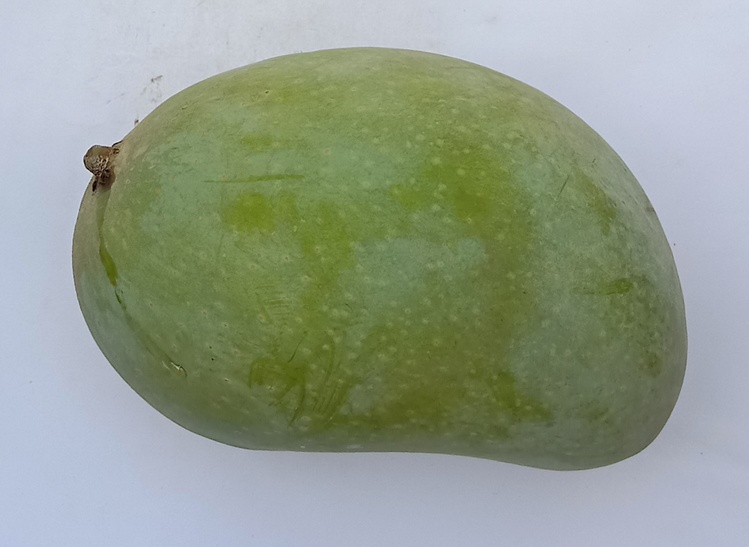
Mango variety: Fajri